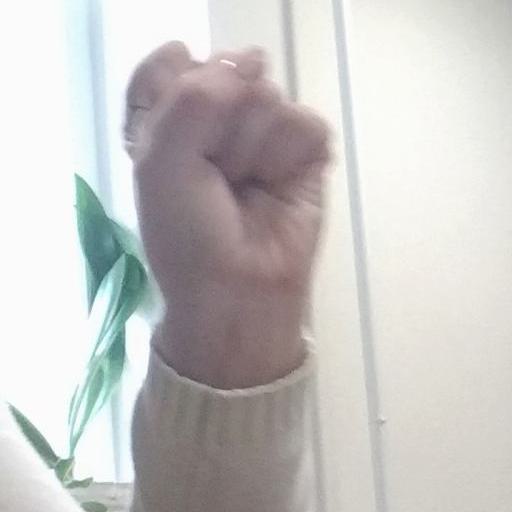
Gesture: fist